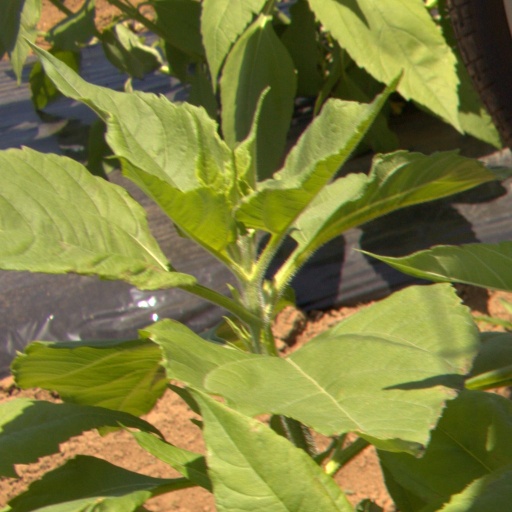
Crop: Jerusalem artichoke